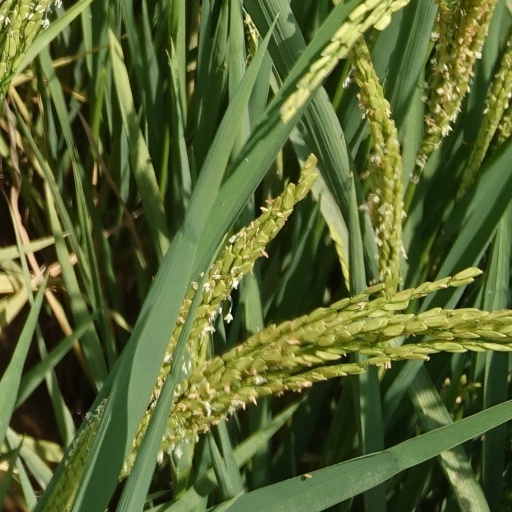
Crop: rice